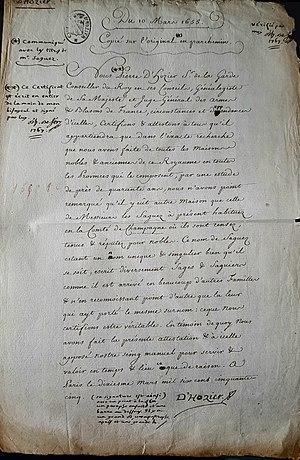
Attestation de Noblesse délivrée par Pierre d'Hozier pour les Saguez
La famille Saguez de Breuvery est une famille subsistante de la noblesse française, originaire de Champagne, dont la filiation prouvée remonte à Jean Saguez, écuyer, seigneur du fief de Montmorillon les Marson, en 1431.